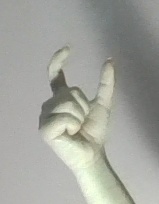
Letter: nun